Iruma Air Base

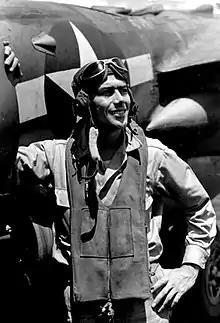
USAAF Lieutenant Colonel Gerald R. Johnson

After the end of the war, the United States Army Air Forces Fifth Air Force headquarters on Okinawa was moved to Japan and was established at Irumagawa on 25 September 1945. The base was renamed Johnson Air Base in honor of Lieutenant Colonel Gerald R. Johnson, the former commander of the USAAF 49th Fighter Group who was killed in a B-25 Mitchell crash while on approach to Irumagawa during a typhoon.